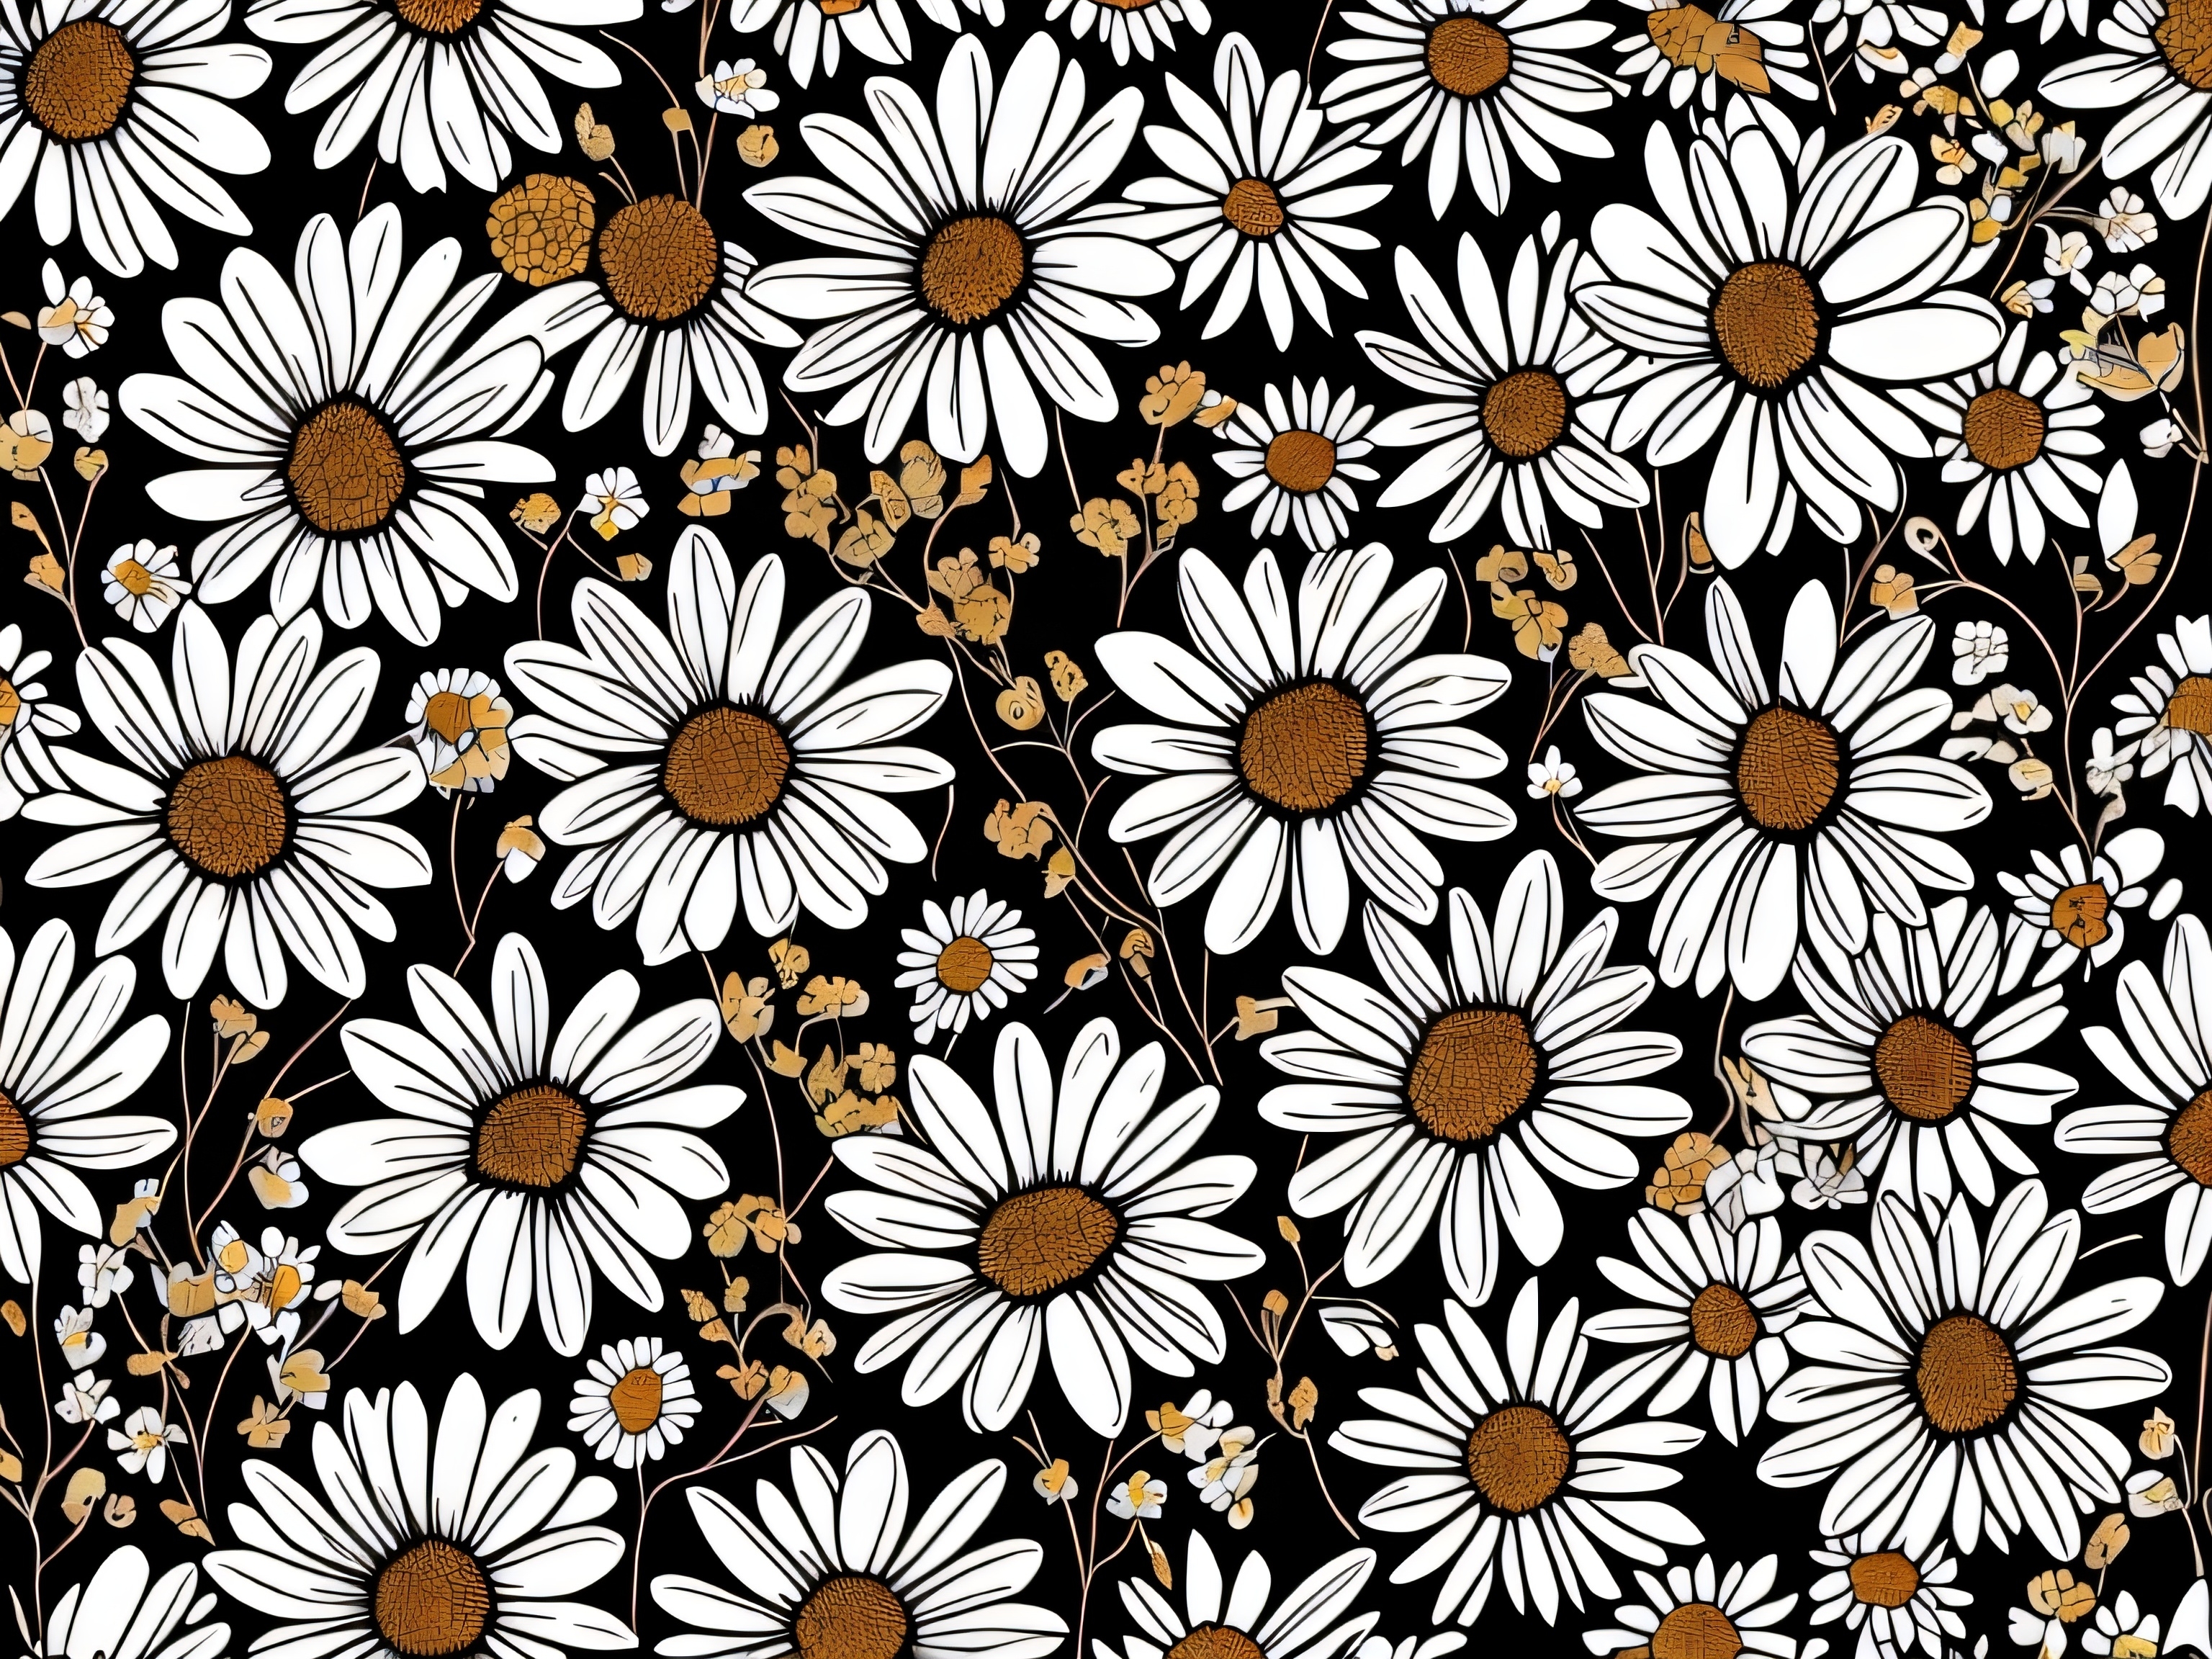
flowers, daisies, pattern, print, design, background, floral, flower, black, plant, orange, groundcover, flowering plant, petal, rectangle, terrestrial plant, circle, annual plant, symmetry, font, daisy family, art, event, metal, floral design, herb, visual arts